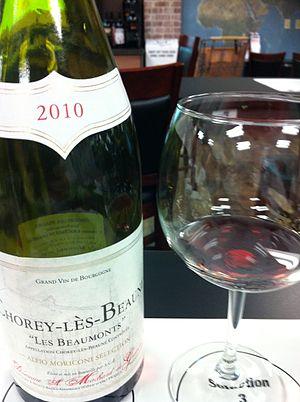
Le chorey-lès-beaune est un vin français d'appellation d'origine contrôlée, produit sur une partie de la commune de Chorey-lès-Beaune, en Côte-d'Or.